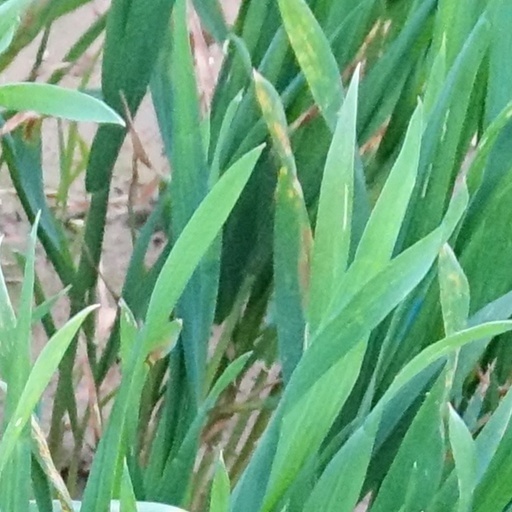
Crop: wheat